The Other Side of Madness

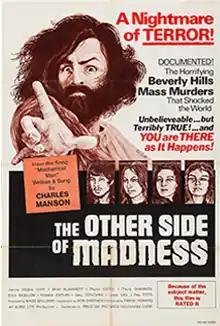

The Other Side of Madness is a 1971 film directed by Frank Howard and produced by Wade Williams. The film is based on the crimes of the Manson Family, made while the trial was still ongoing. The film was briefly re-released in 1976 under the title "The Helter Skelter Murders".